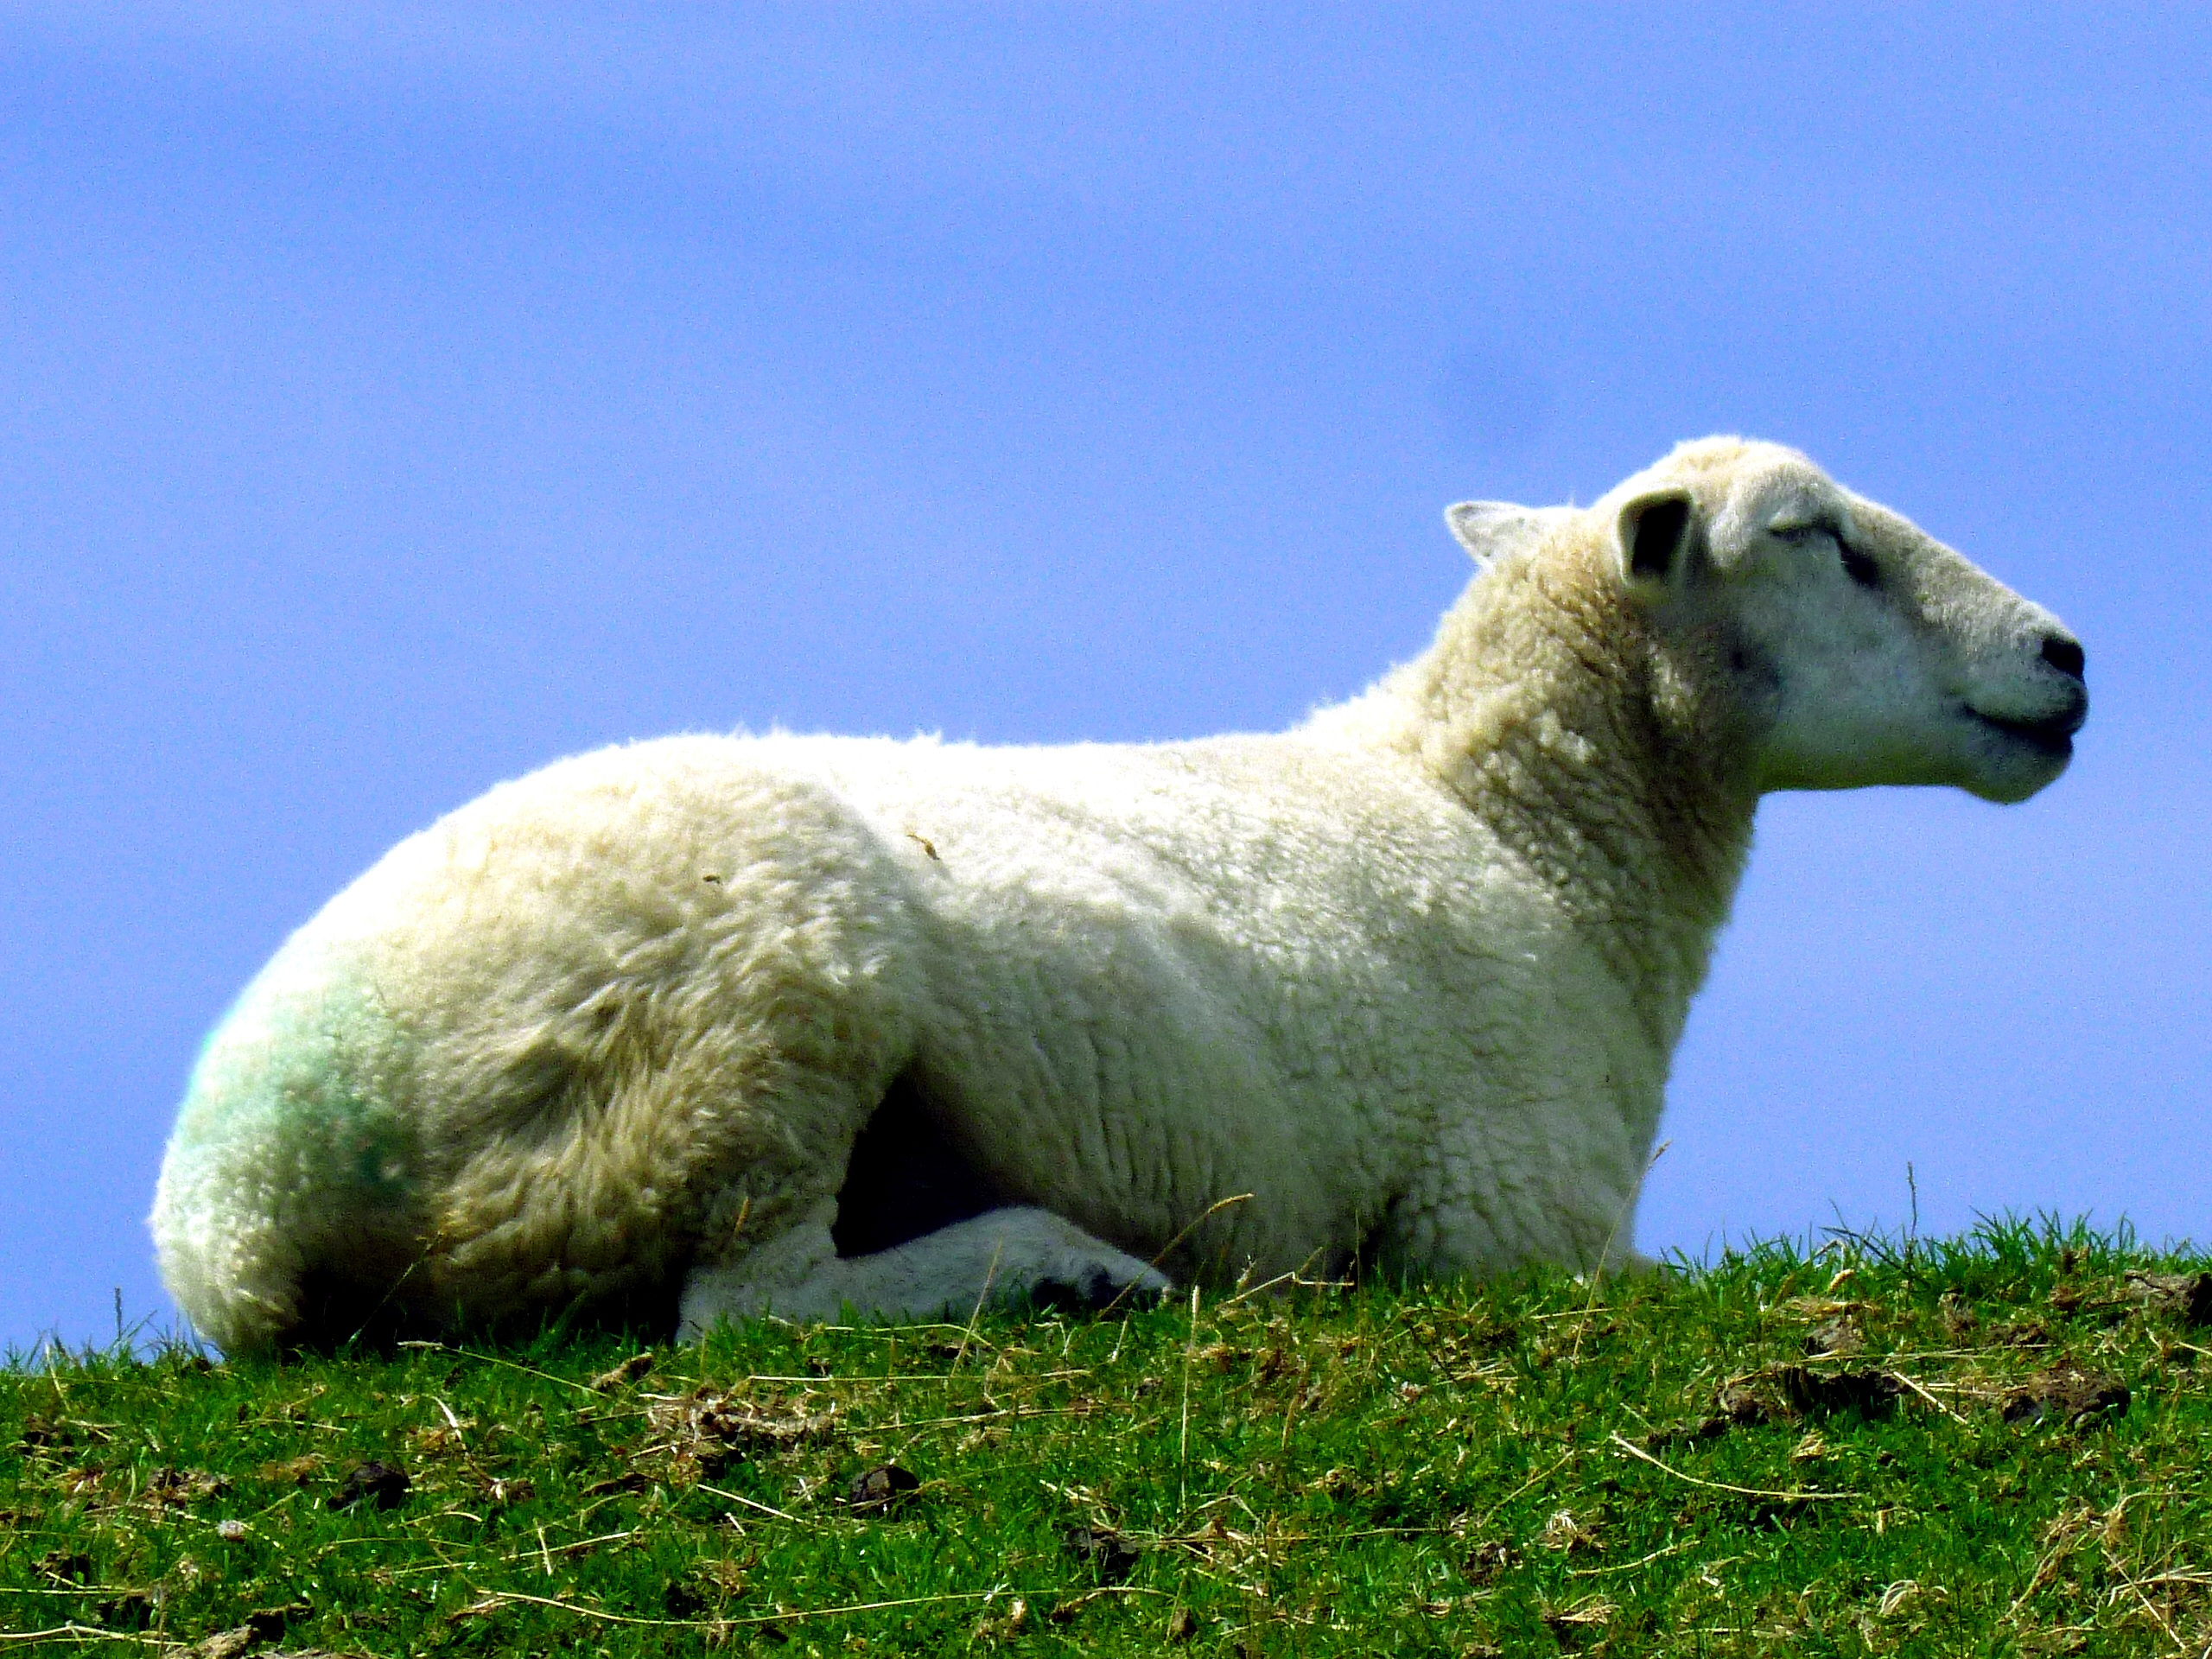
nature, grass, sky, white, meadow, animal, female, rural, pasture, livestock, sheep, mammal, blue, agriculture, fauna, mountain goat, grassland, vertebrate, creature, sheeps, out, lying, animal world, quadruped, dormant, dike, sheepskin